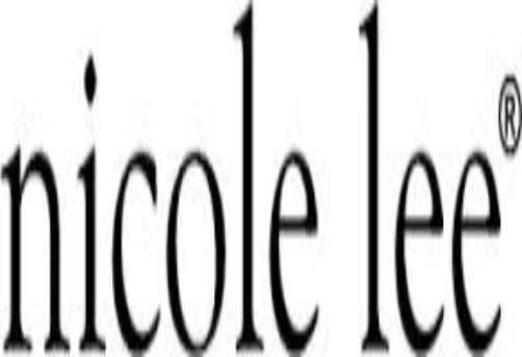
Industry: Clothes